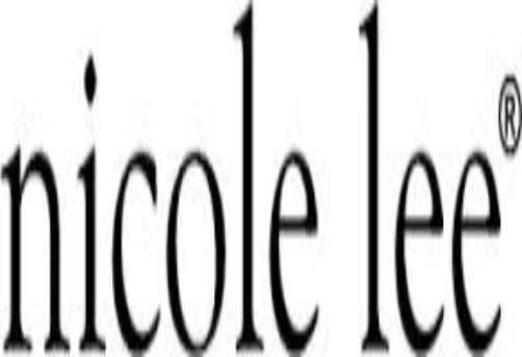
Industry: Clothes